Vascones

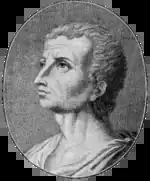
Portrait of Livy, the author of the first known document about the Vascones.

The description of the territory which the Vascones inhabited during ancient times appears in texts of classical authors, between the 1st century BC and the 2nd century AD, such as Livy, Strabo, Pliny the Elder and Ptolemy. Although these texts have been studied as sources of reference, some authors have pointed out the apparent lack of uniformity and also the existence of contradictions within the texts, in particular with Strabo.